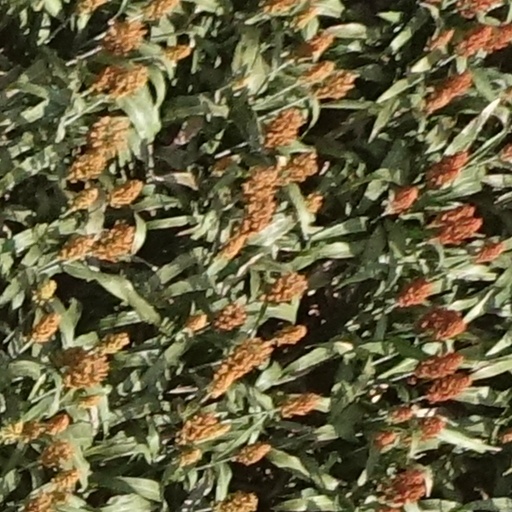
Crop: sorghum